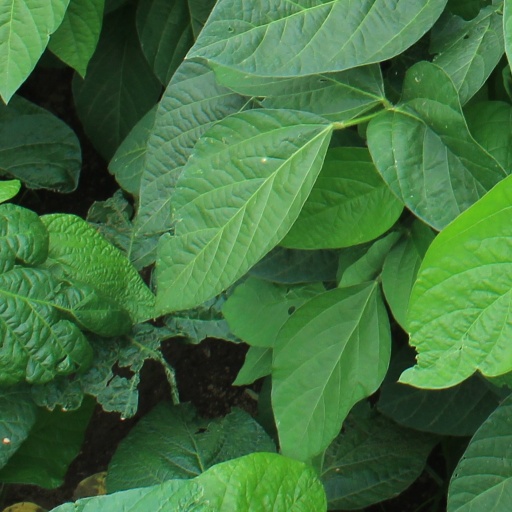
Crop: soybean